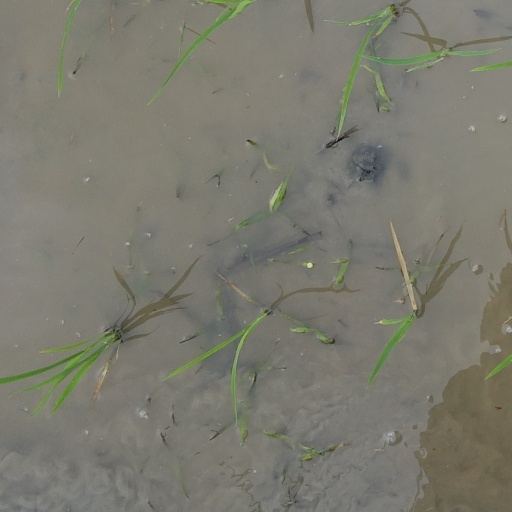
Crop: rice